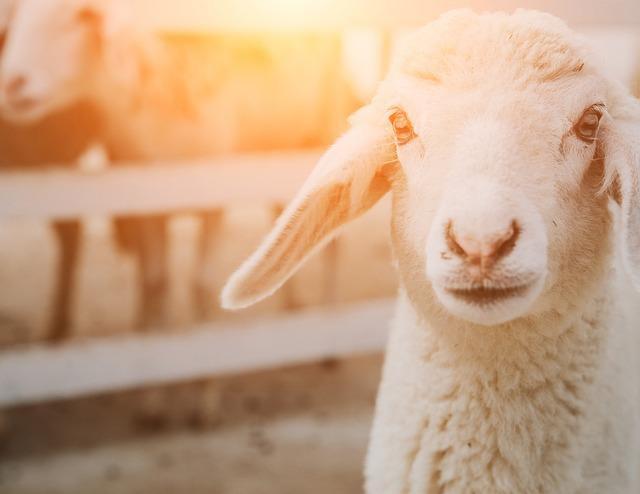
sheep